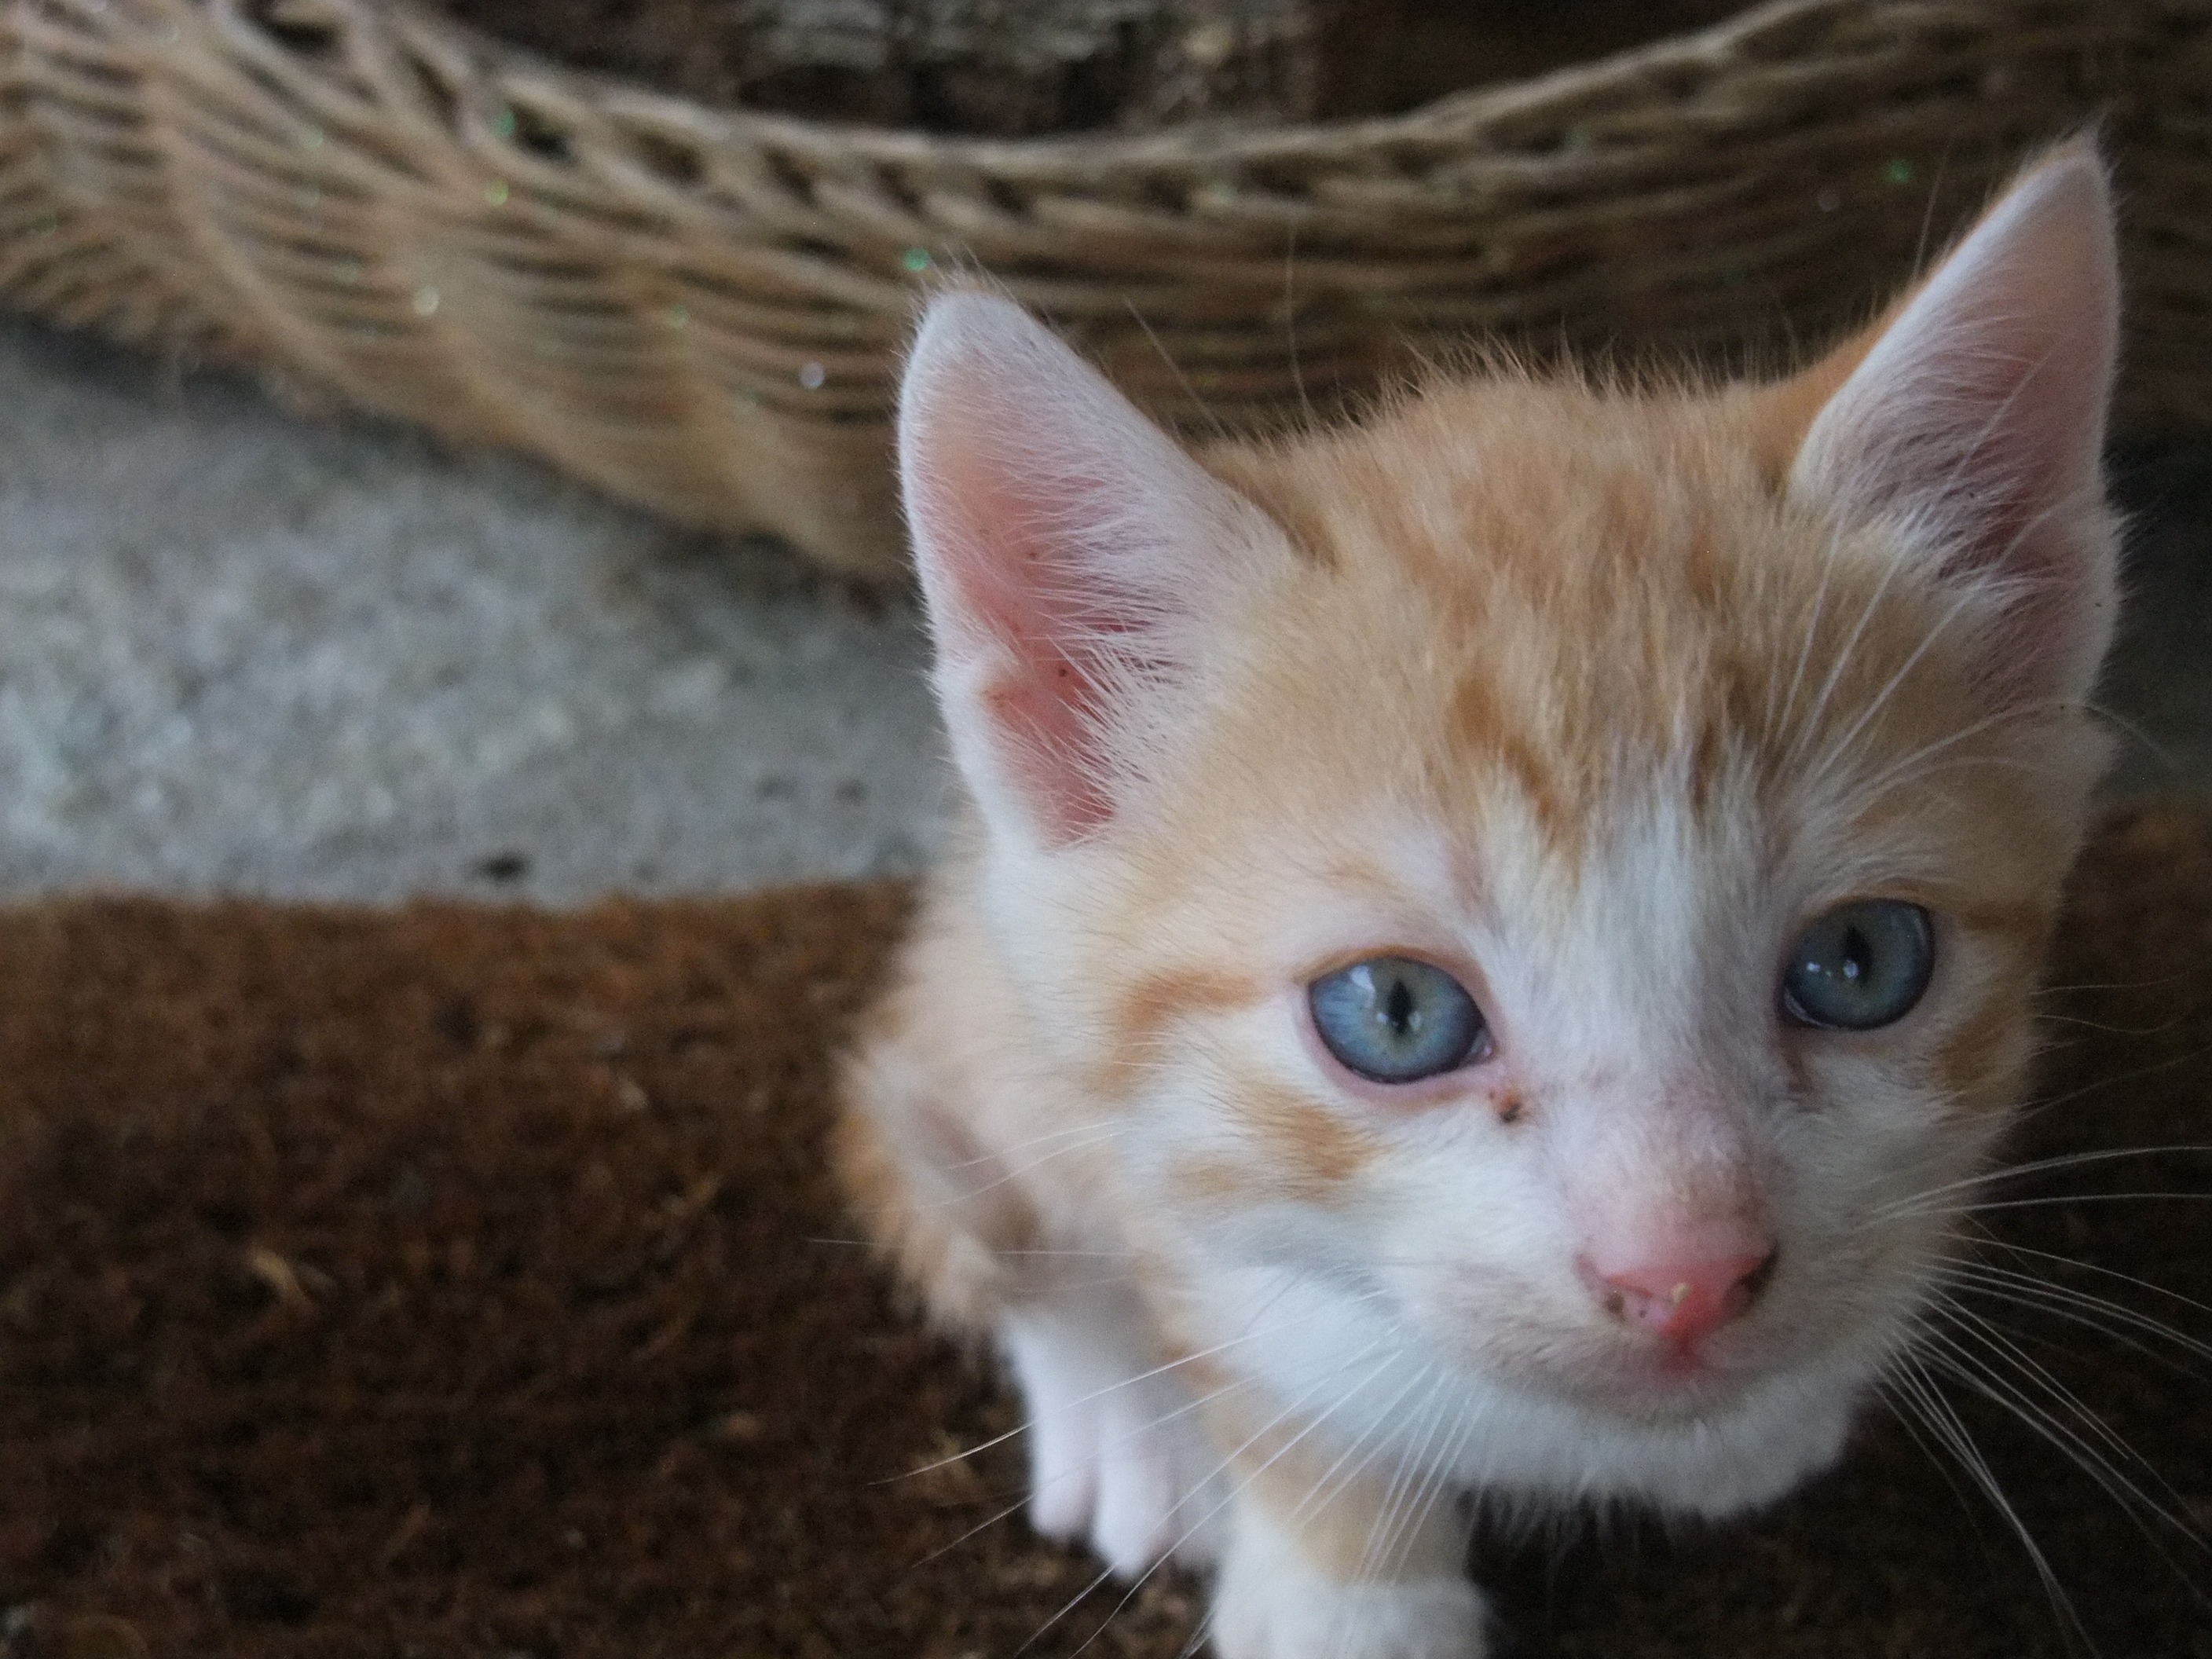
cute, kitten, cat, mammal, close up, nose, whiskers, head, vertebrate, cat face, small to medium sized cats, cat like mammal, carnivoran, domestic short haired cat